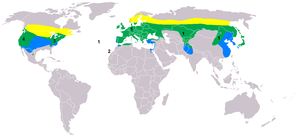
Skovhornugle
Skovhornuglens udbredelse.
Skovhornuglens udbredelse.
Skovhornugle har en højde på 35-37 centimeter og et vingefang på 84-95 centimeter.